Allas-Champagne

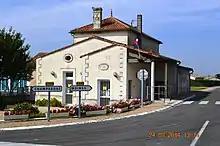
The Town Hall

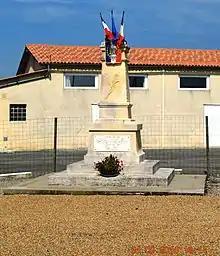
Allas-Champagne War Memorial

Source: INSEE